Tango (1936 film)

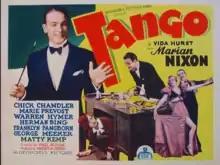

Tango is a 1936 American drama film directed by Phil Rosen and starring Marian Nixon, Chick Chandler and Marie Prevost.